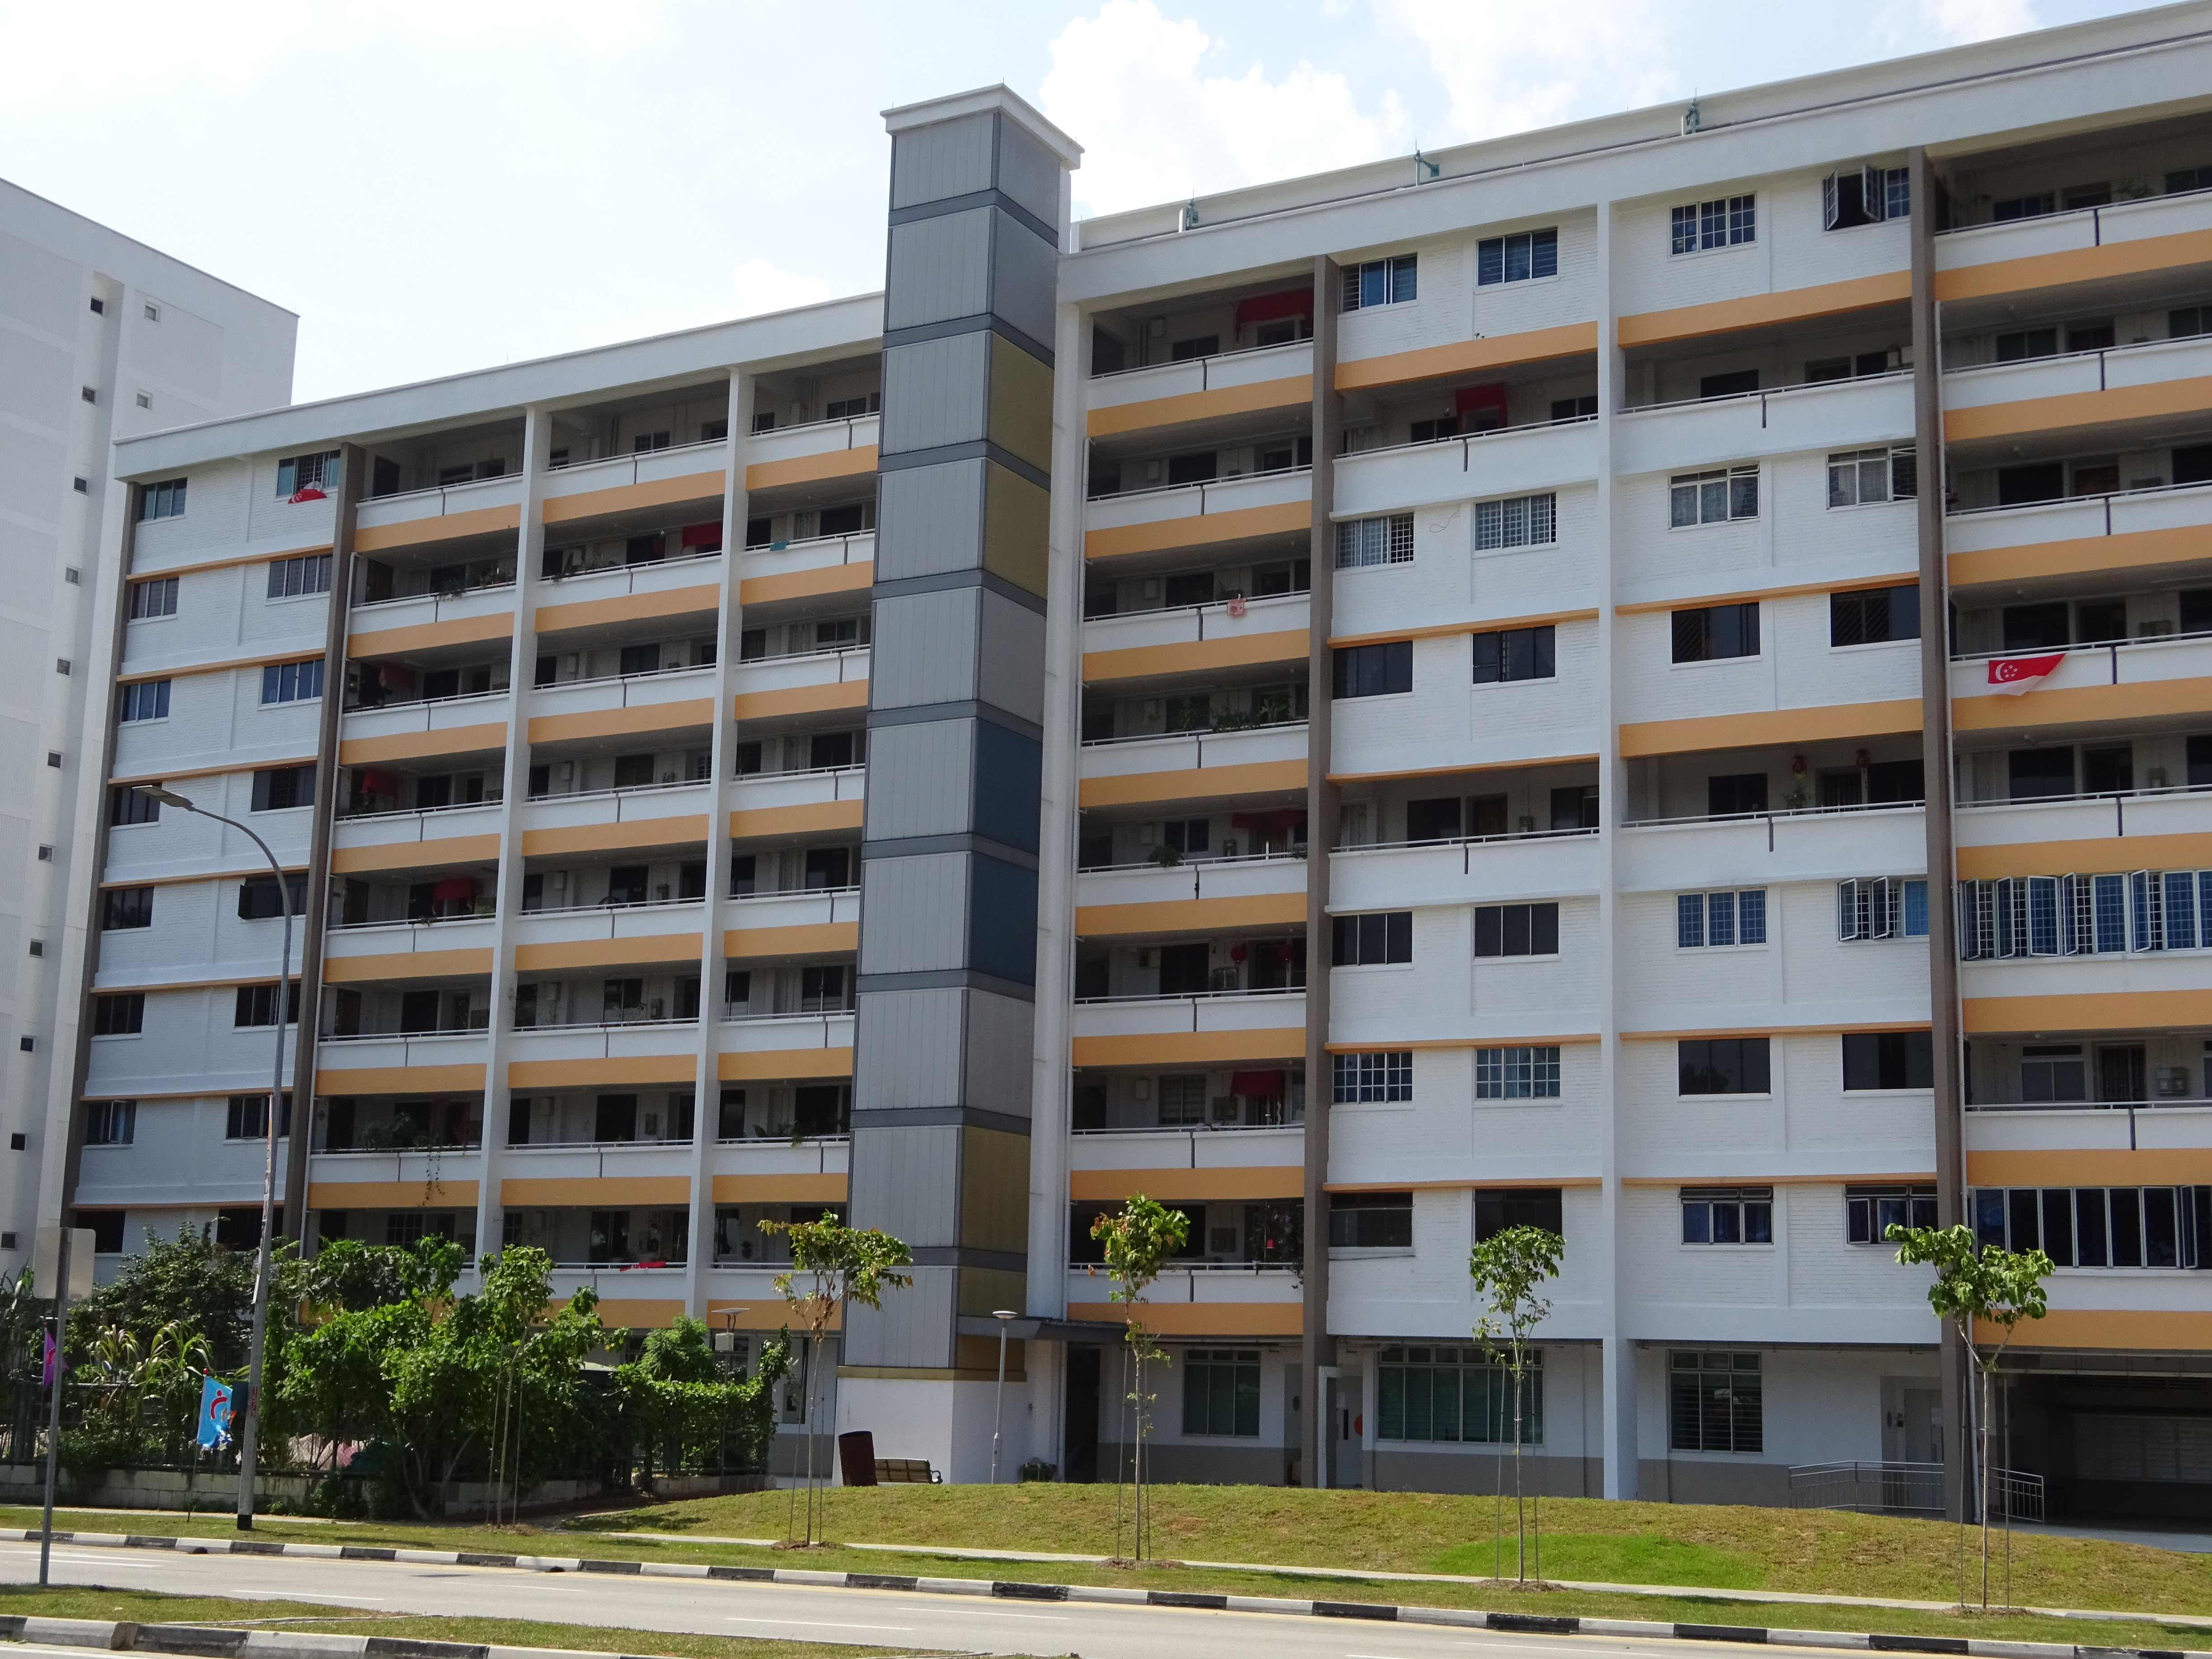
buildings, life, living, city, street, building, daytime, property, sky, plant, cloud, window, architecture, tower block, urban design, neighbourhood, residential area, commercial building, tree, condominium, facade, real estate, metropolitan area, fixture, urban area, mixed use, human settlement, apartment, headquarters, composite material, room, suburb, home, rectangle, corporate headquarters, house, concrete, art, symmetry